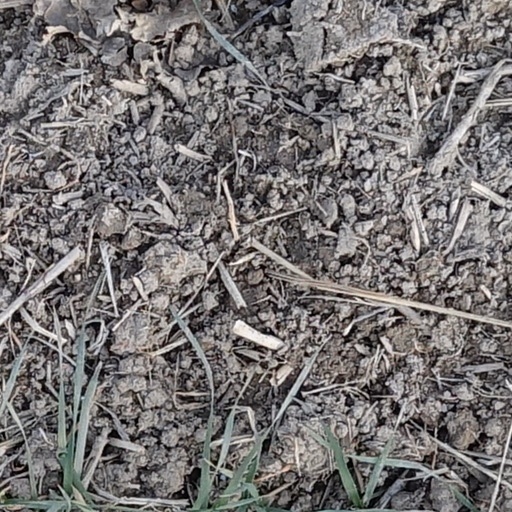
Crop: wheat